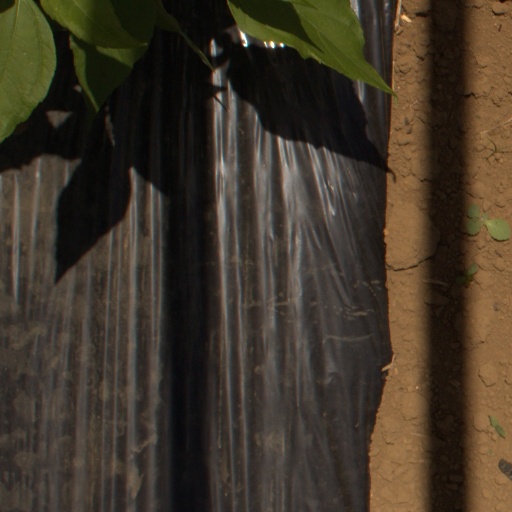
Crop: Jerusalem artichoke